Echo Night 2: The Lord of Nightmares

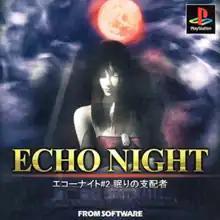

Echo Night 2: Nemuri no Shihaisha is a 1999 survival horror first-person adventure video game developed and published by FromSoftware for the PlayStation. It is the second game in the "Echo Night" series. While it shares common elements with "Echo Night", "Echo Night 2" takes place in its own timeline.